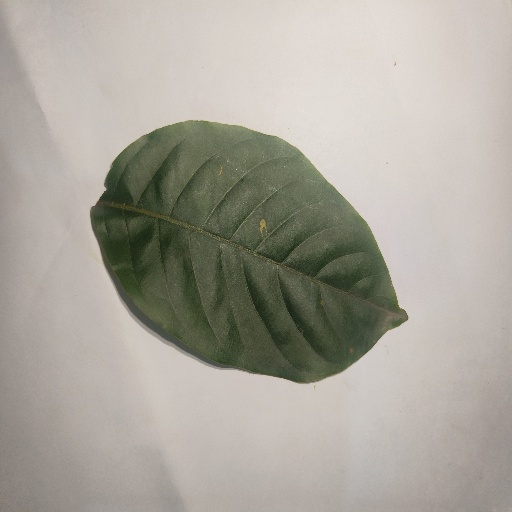
Species: HariTaki
Leaf condition: Healthy Leaf